Jon Stewart

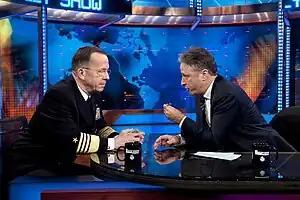
Chairman of the Joint Chiefs of Staff, US Navy Admiral Michael Mullen, being interviewed by Jon Stewart for the February 3, 2011, episode of "The Daily Show"

The show of September 20, 2001, the first show after the attacks of September 11, 2001, began with no introduction. Before this, the introduction included footage of a fly-in toward the World Trade Center and New York City. The first nine minutes of the show included a tearful Stewart discussing his personal view on the event. His remarks ended as follows: